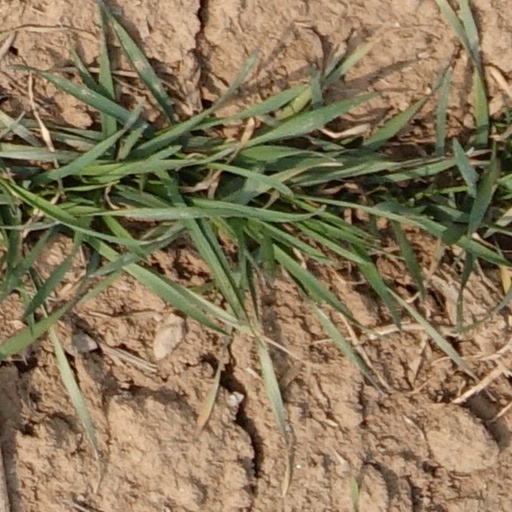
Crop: wheat